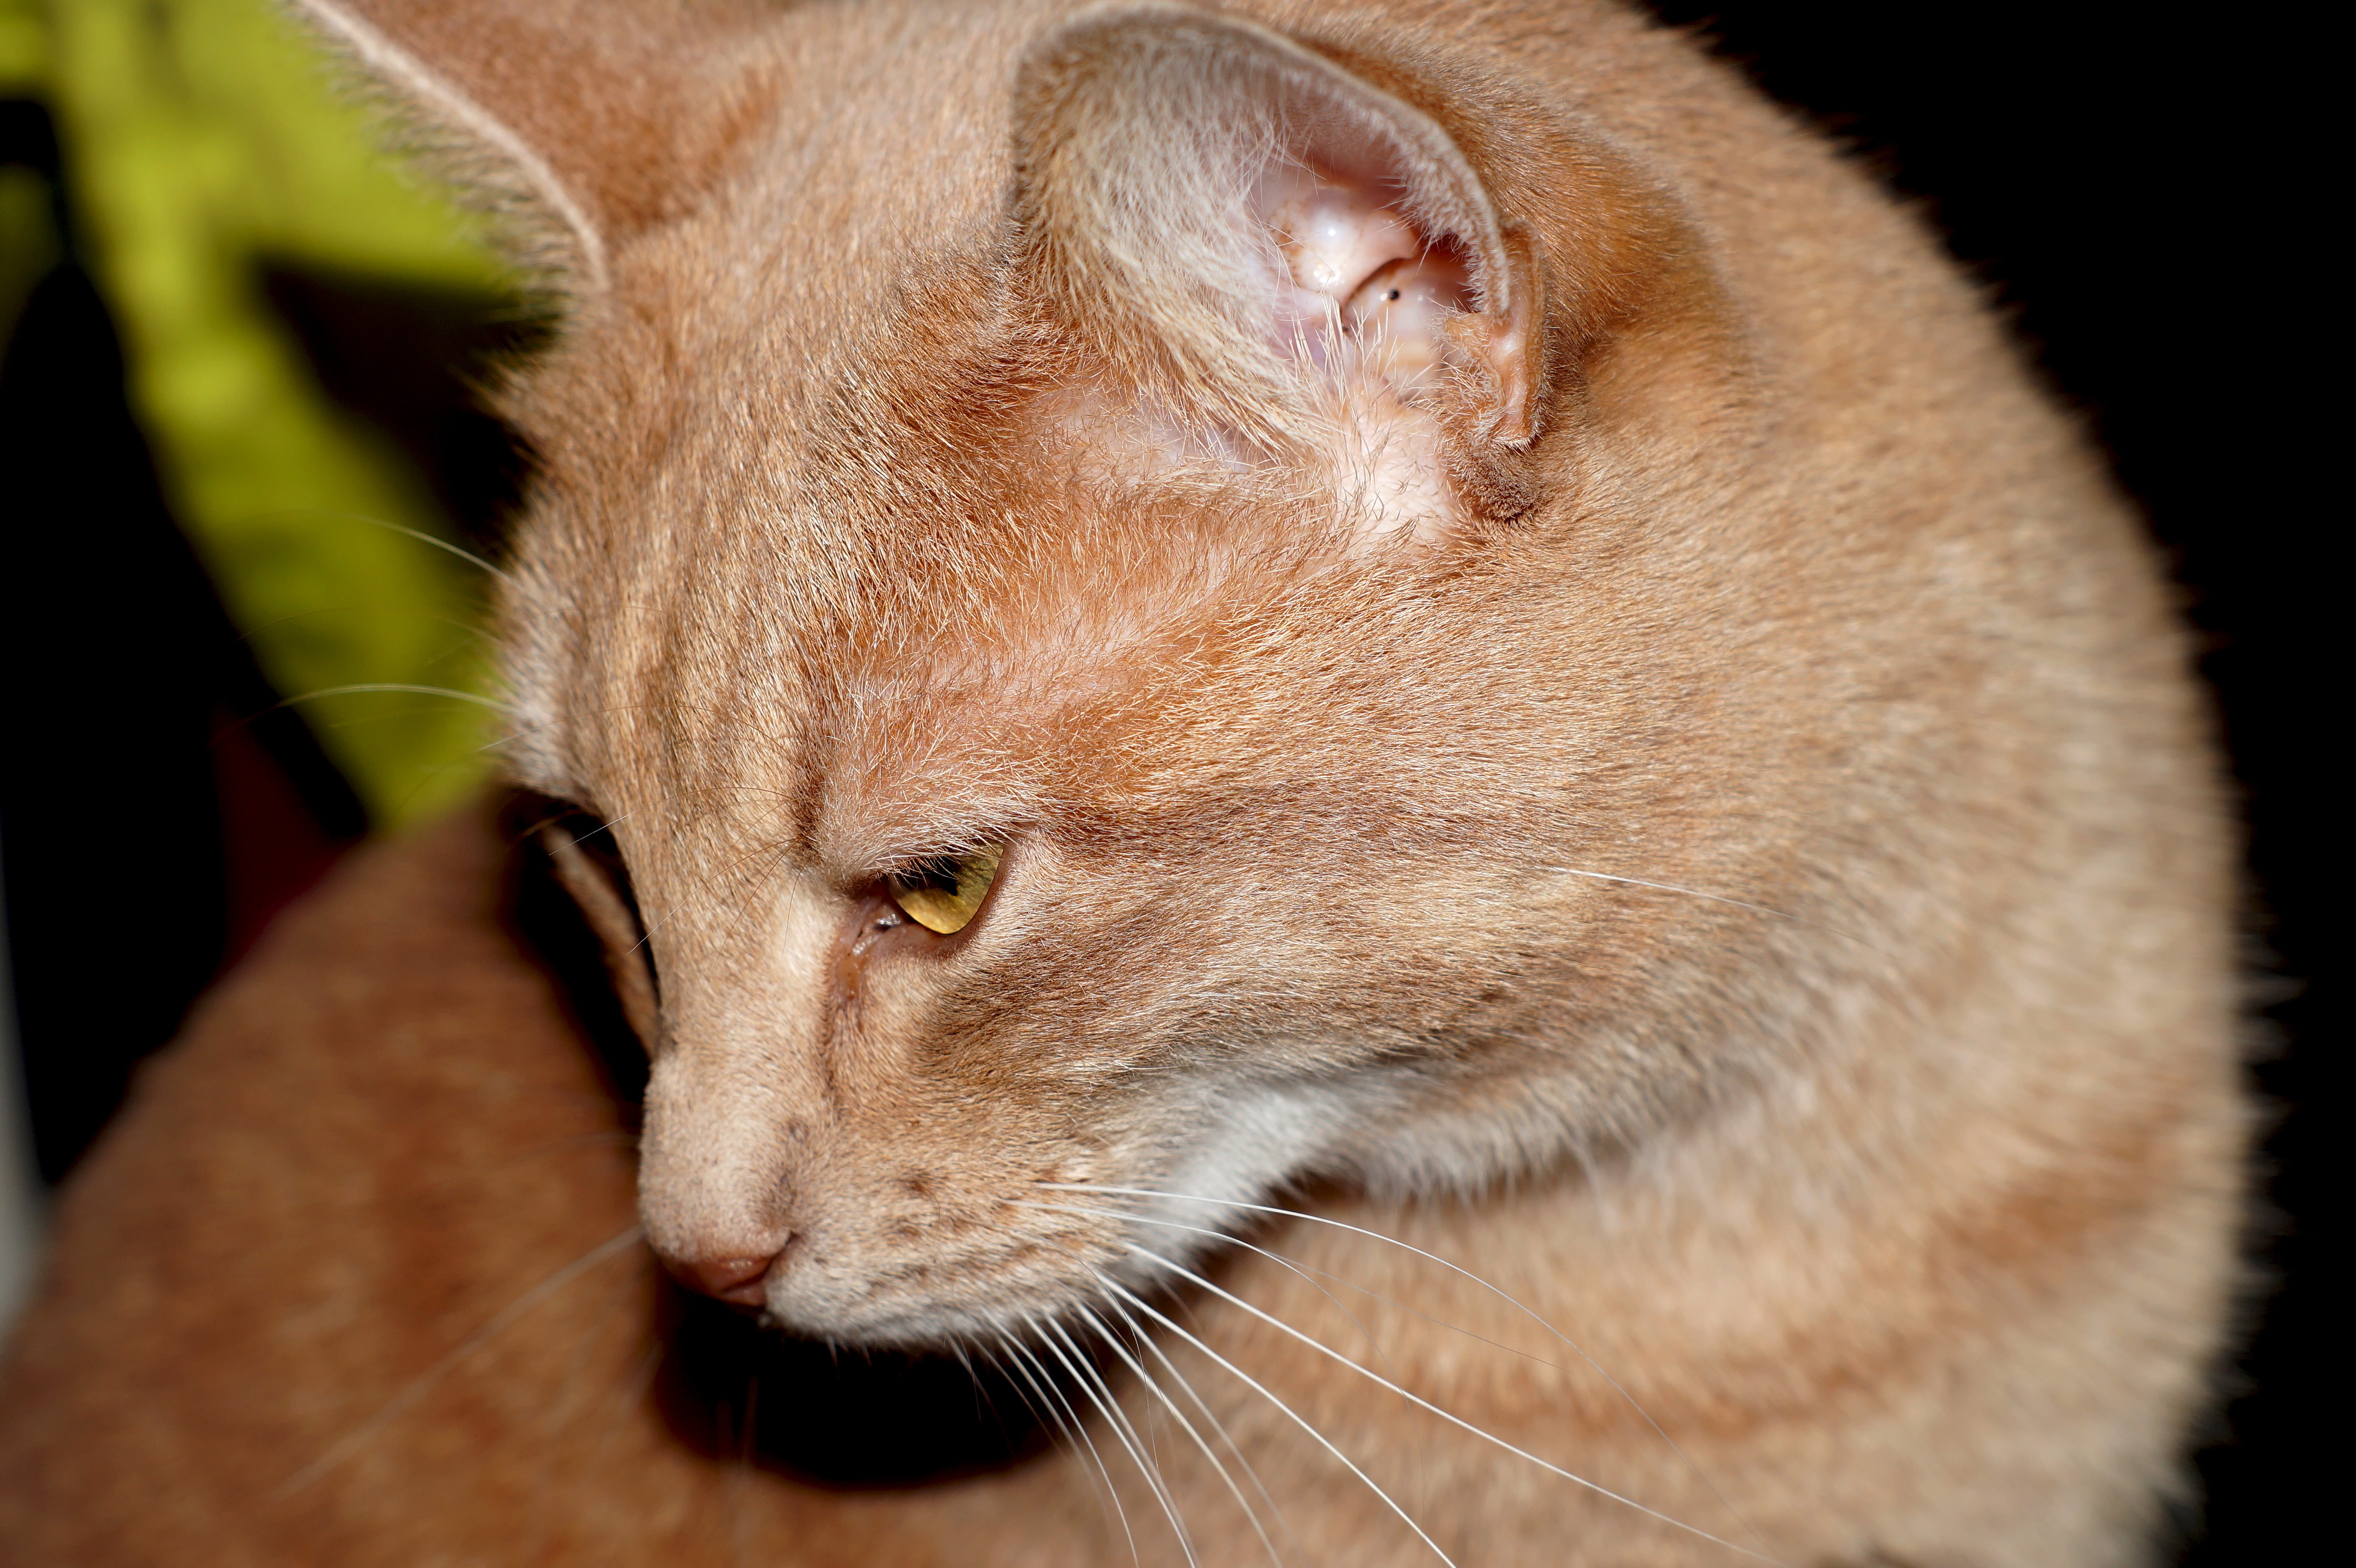
pet, kitten, cat, mammal, fauna, close up, nose, eyes, whiskers, snout, eye, head, skin, vertebrate, attention, burmese, cat face, small to medium sized cats, cat like mammal, carnivoran, domestic short haired cat, tonkinese